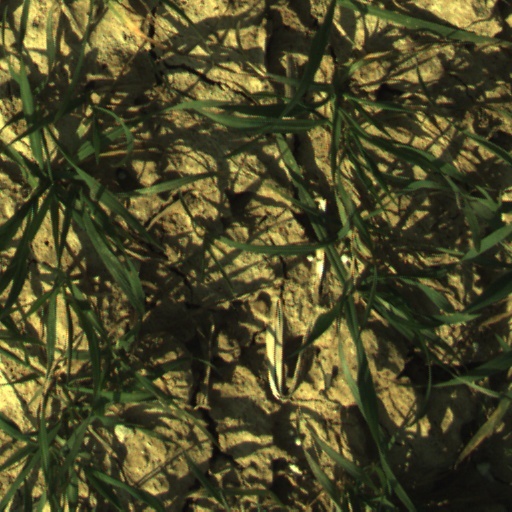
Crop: wheat